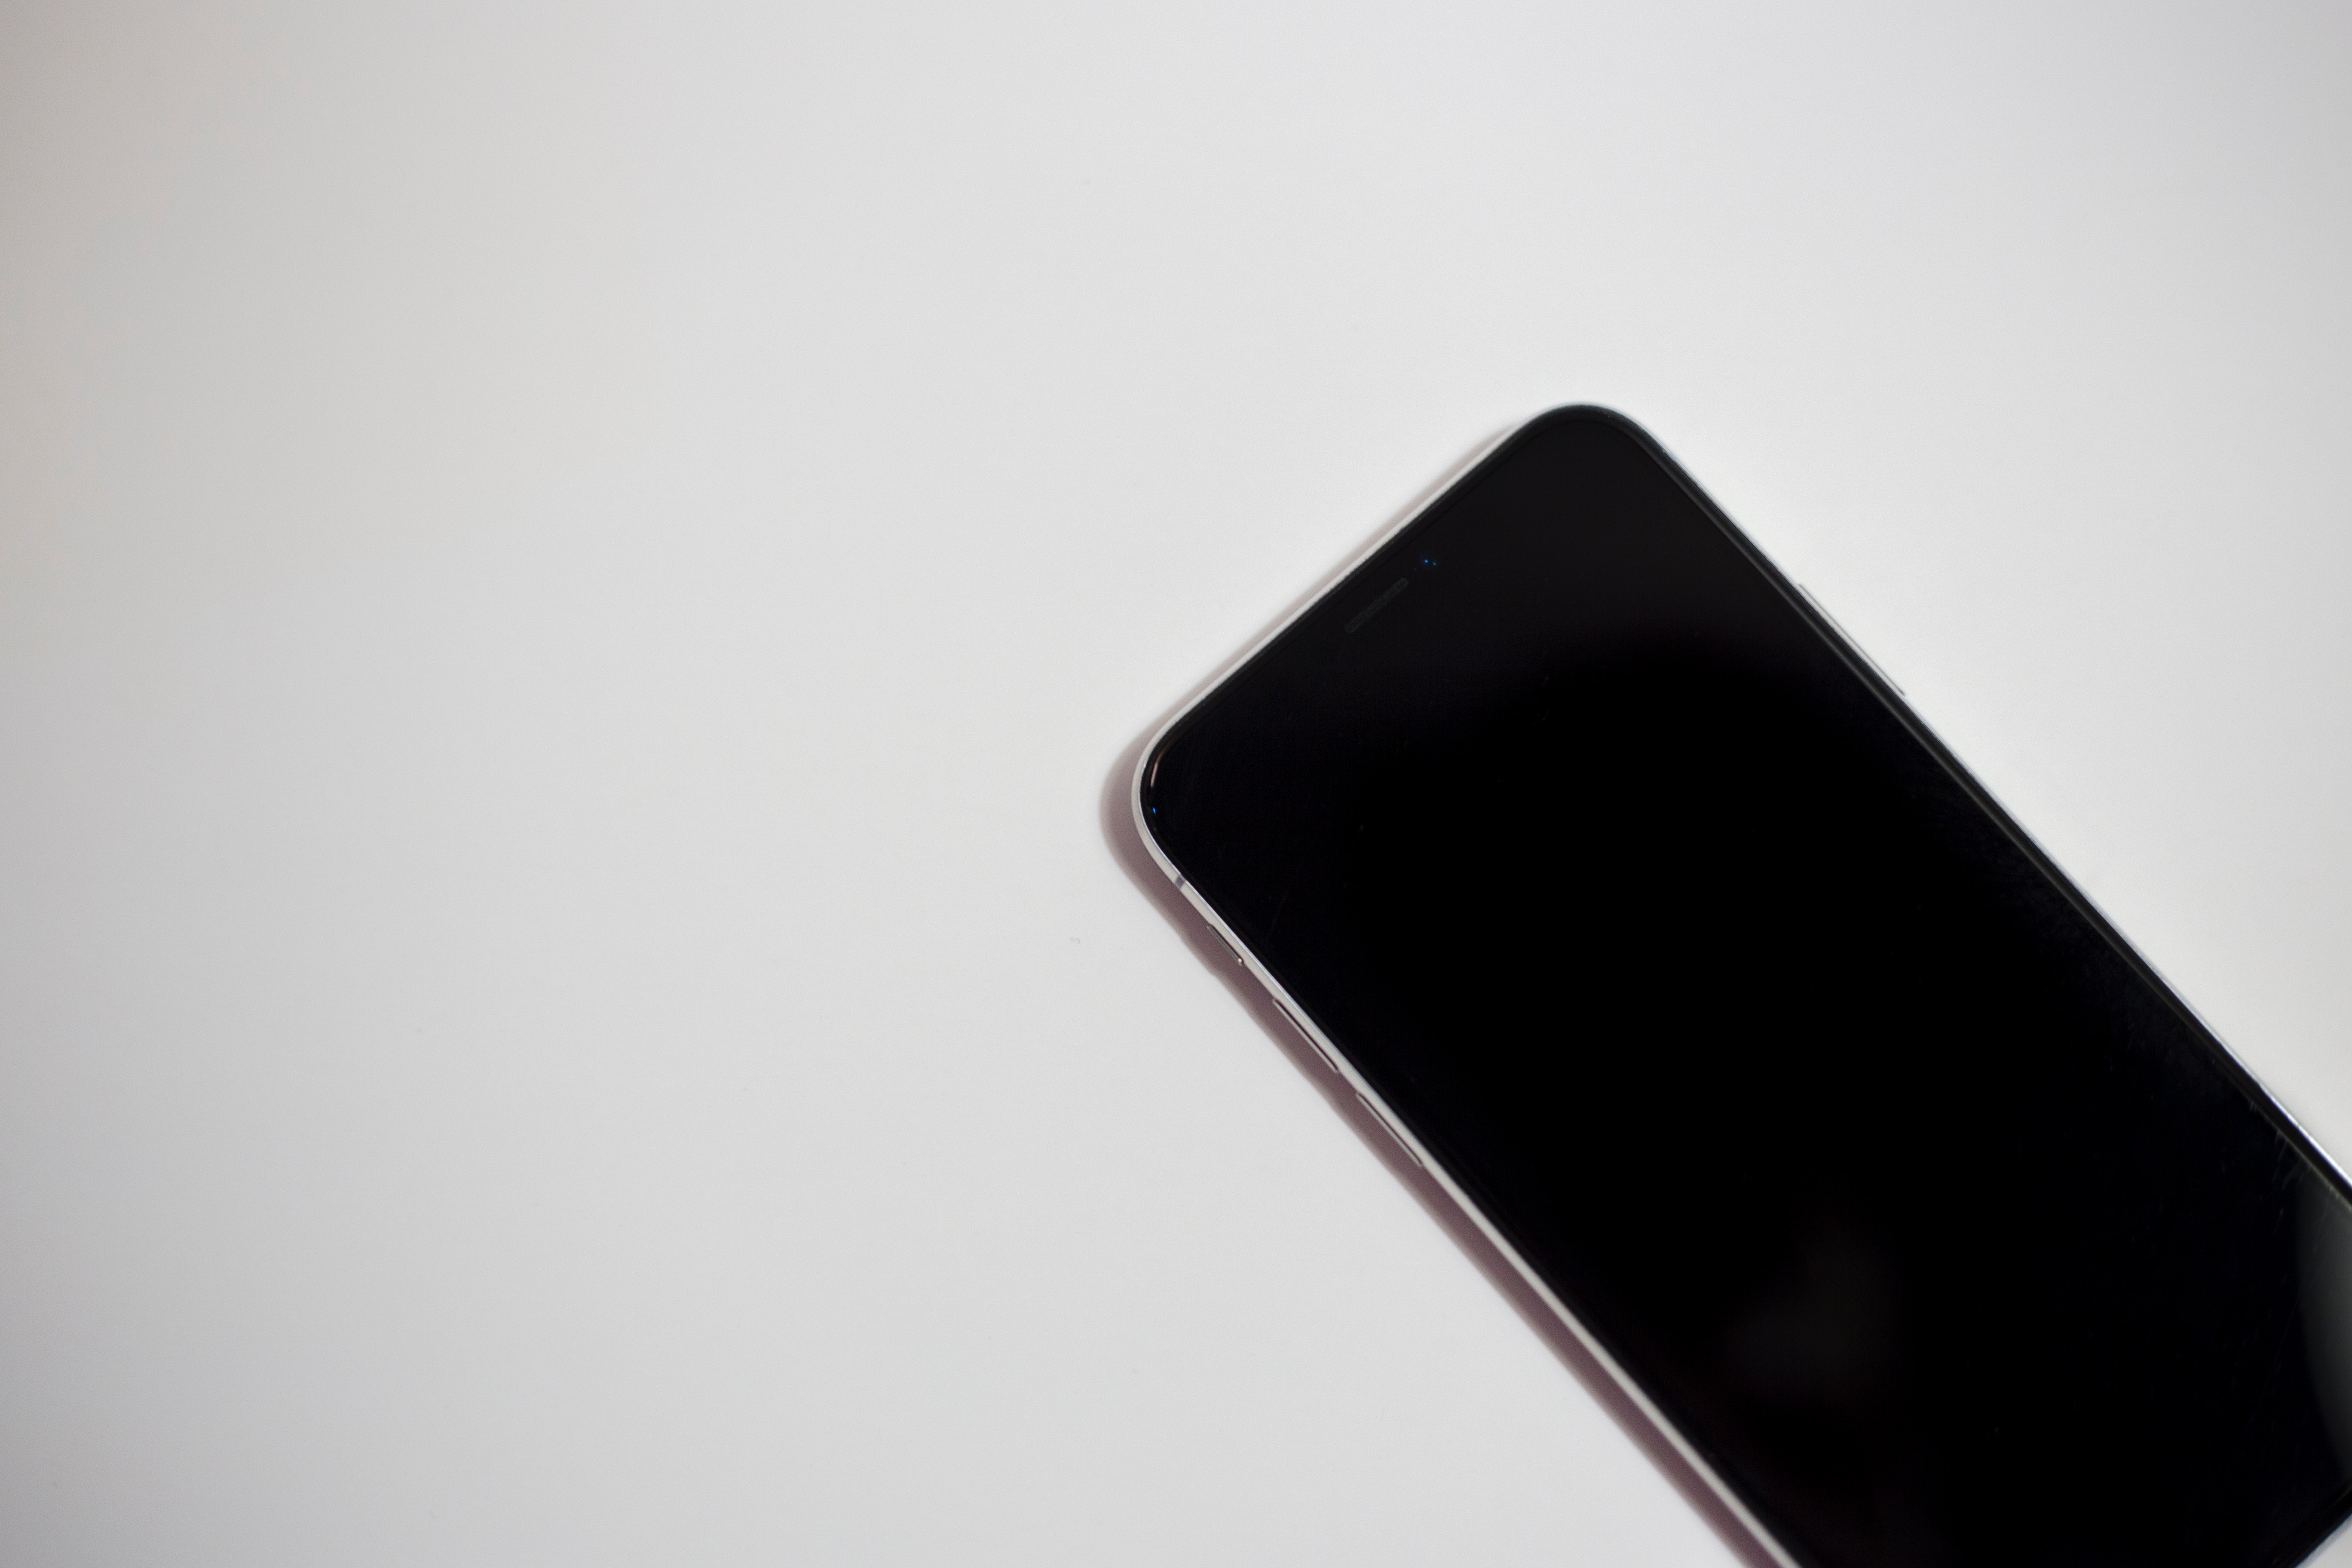
black, gadget, smartphone, communication device, mobile phone, electronic device, technology, portable communications device, Material property, iphone, triangle